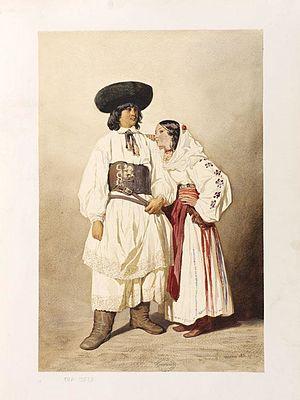
Théodore Valerio, Paysans valaques des environs de Lugos, 1851 FNAC PFH-8798 (62). Crayon et aquarelle sur papier, 44,7 cm x 24,7 cm. Signé, daté en bas à droite